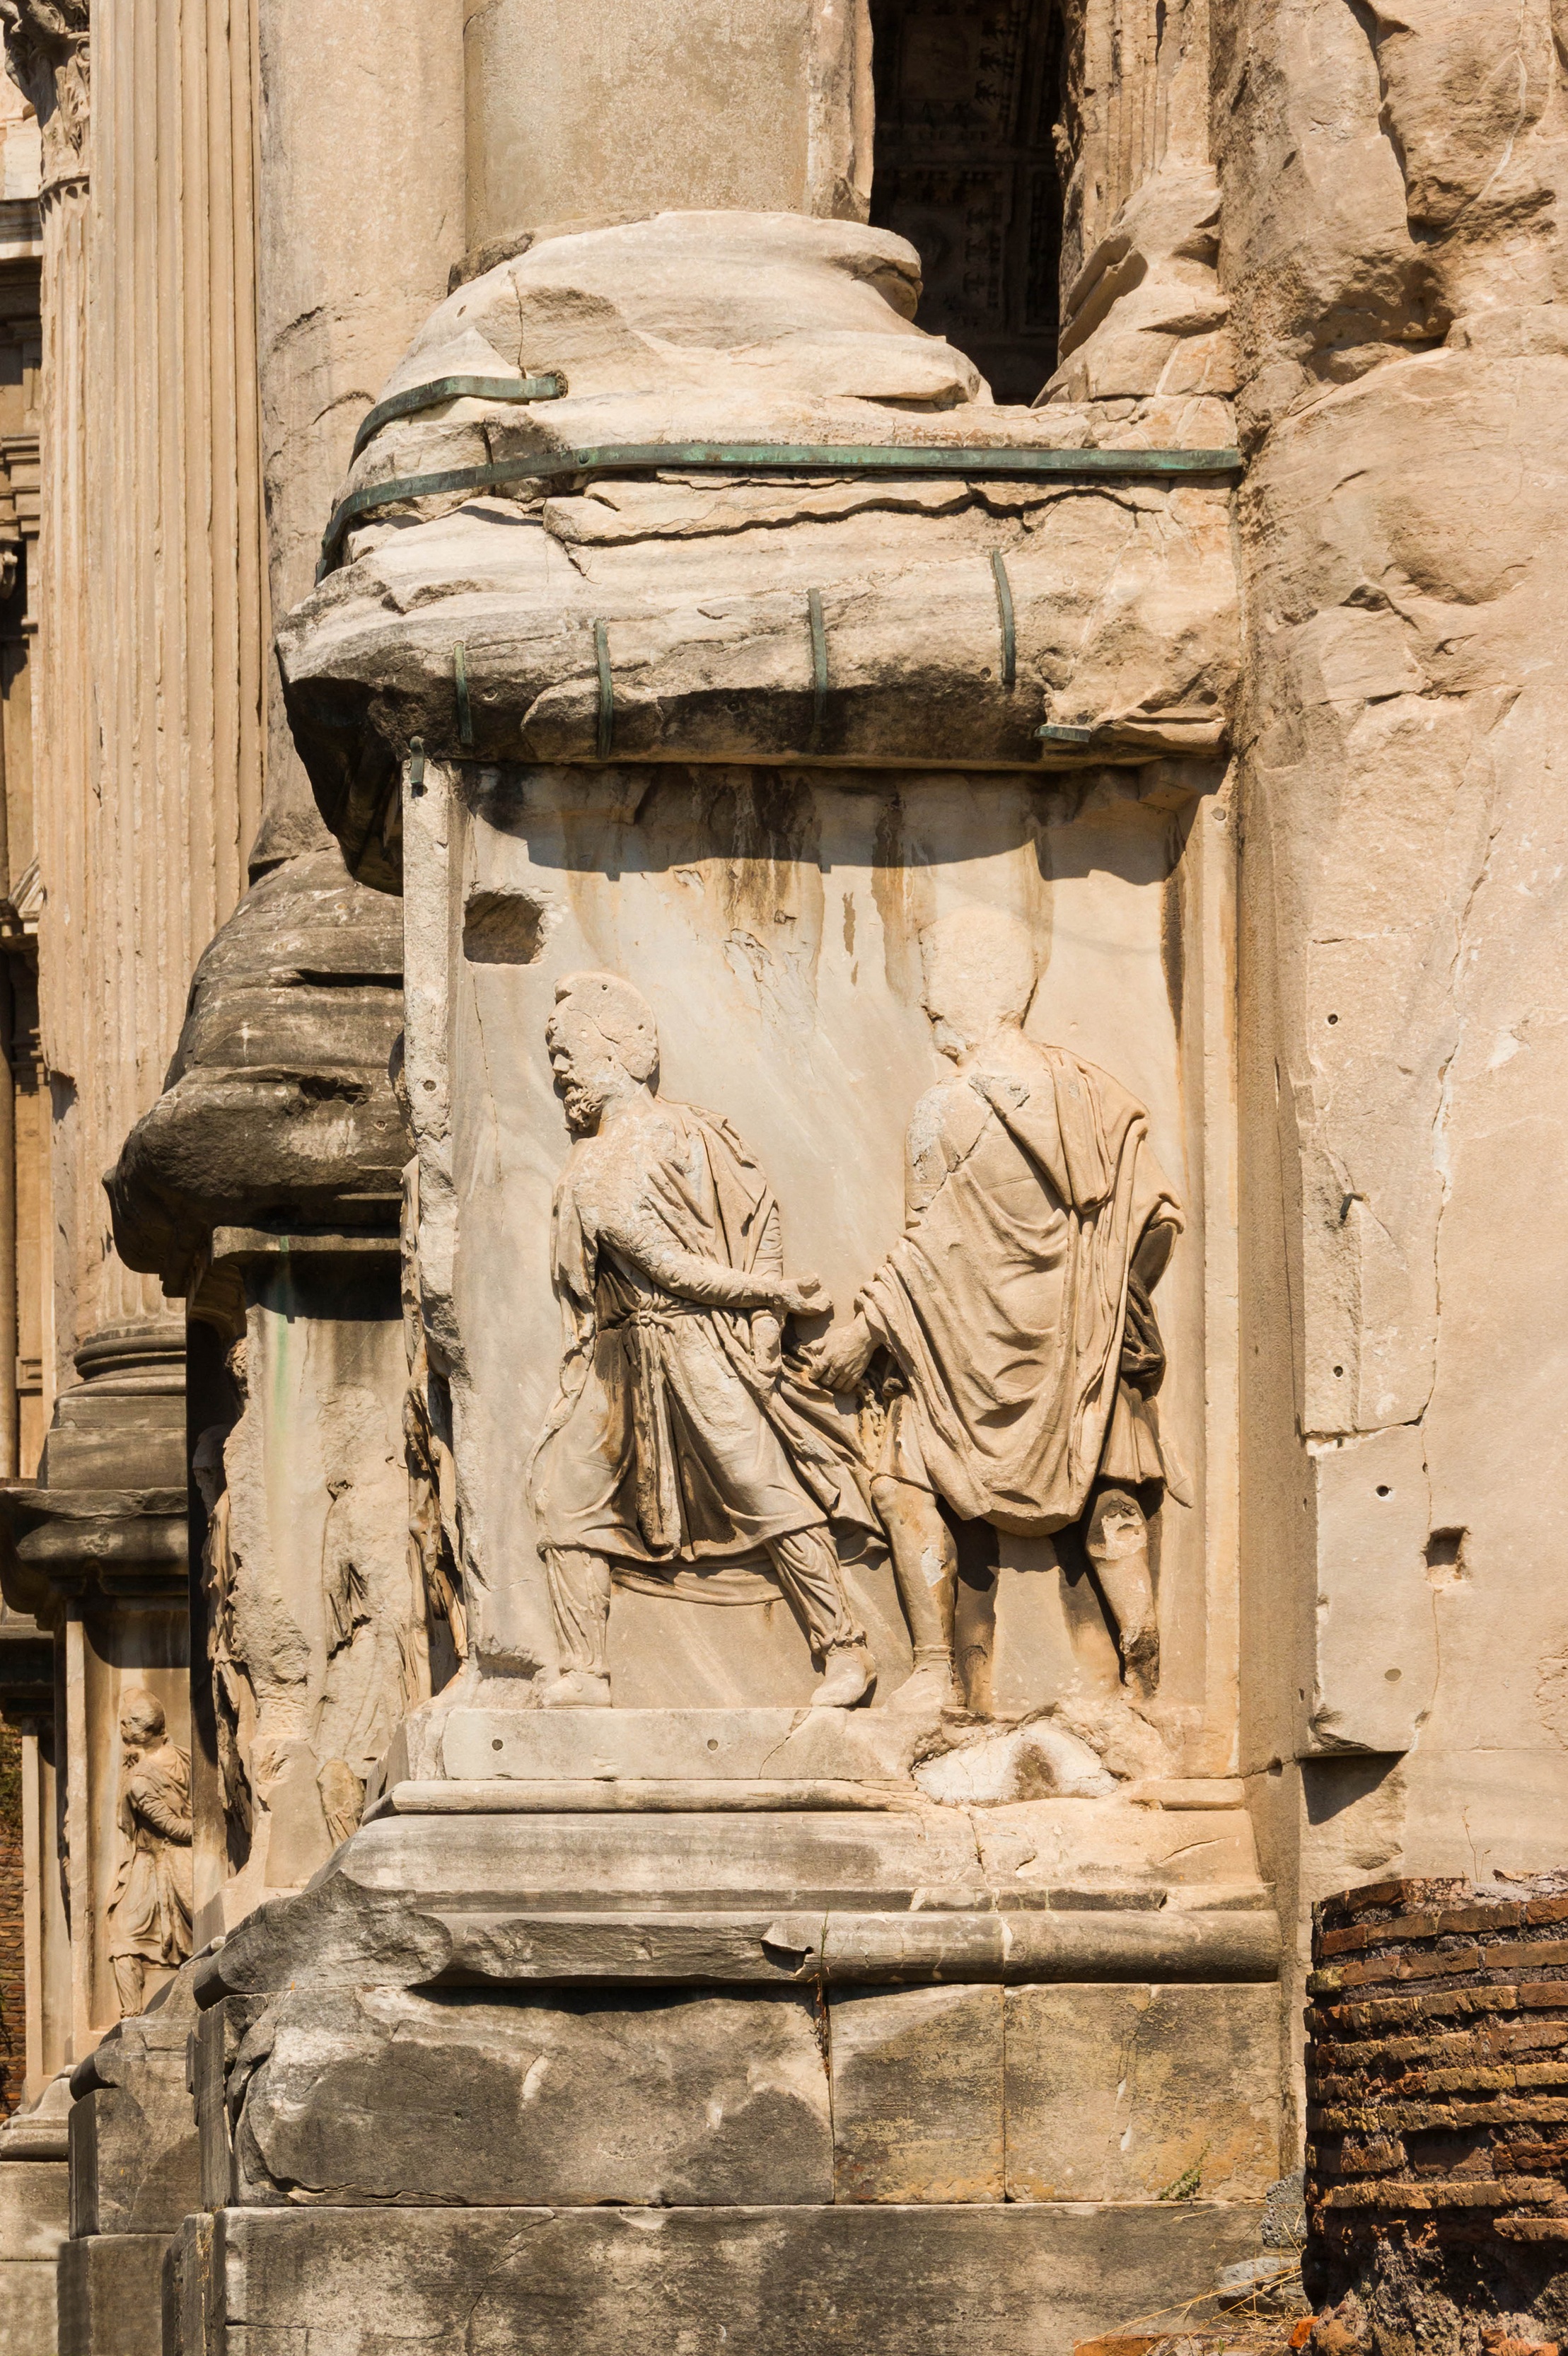
rock, architecture, structure, wood, stone, monument, statue, arch, column, ancient, italy, historic, ruin, sculpture, art, rome, temple, ruins, history, carving, middle ages, forum romanum, ancient history, septimius severus